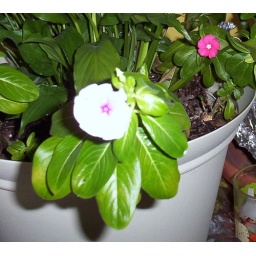
Outdoor plant in house